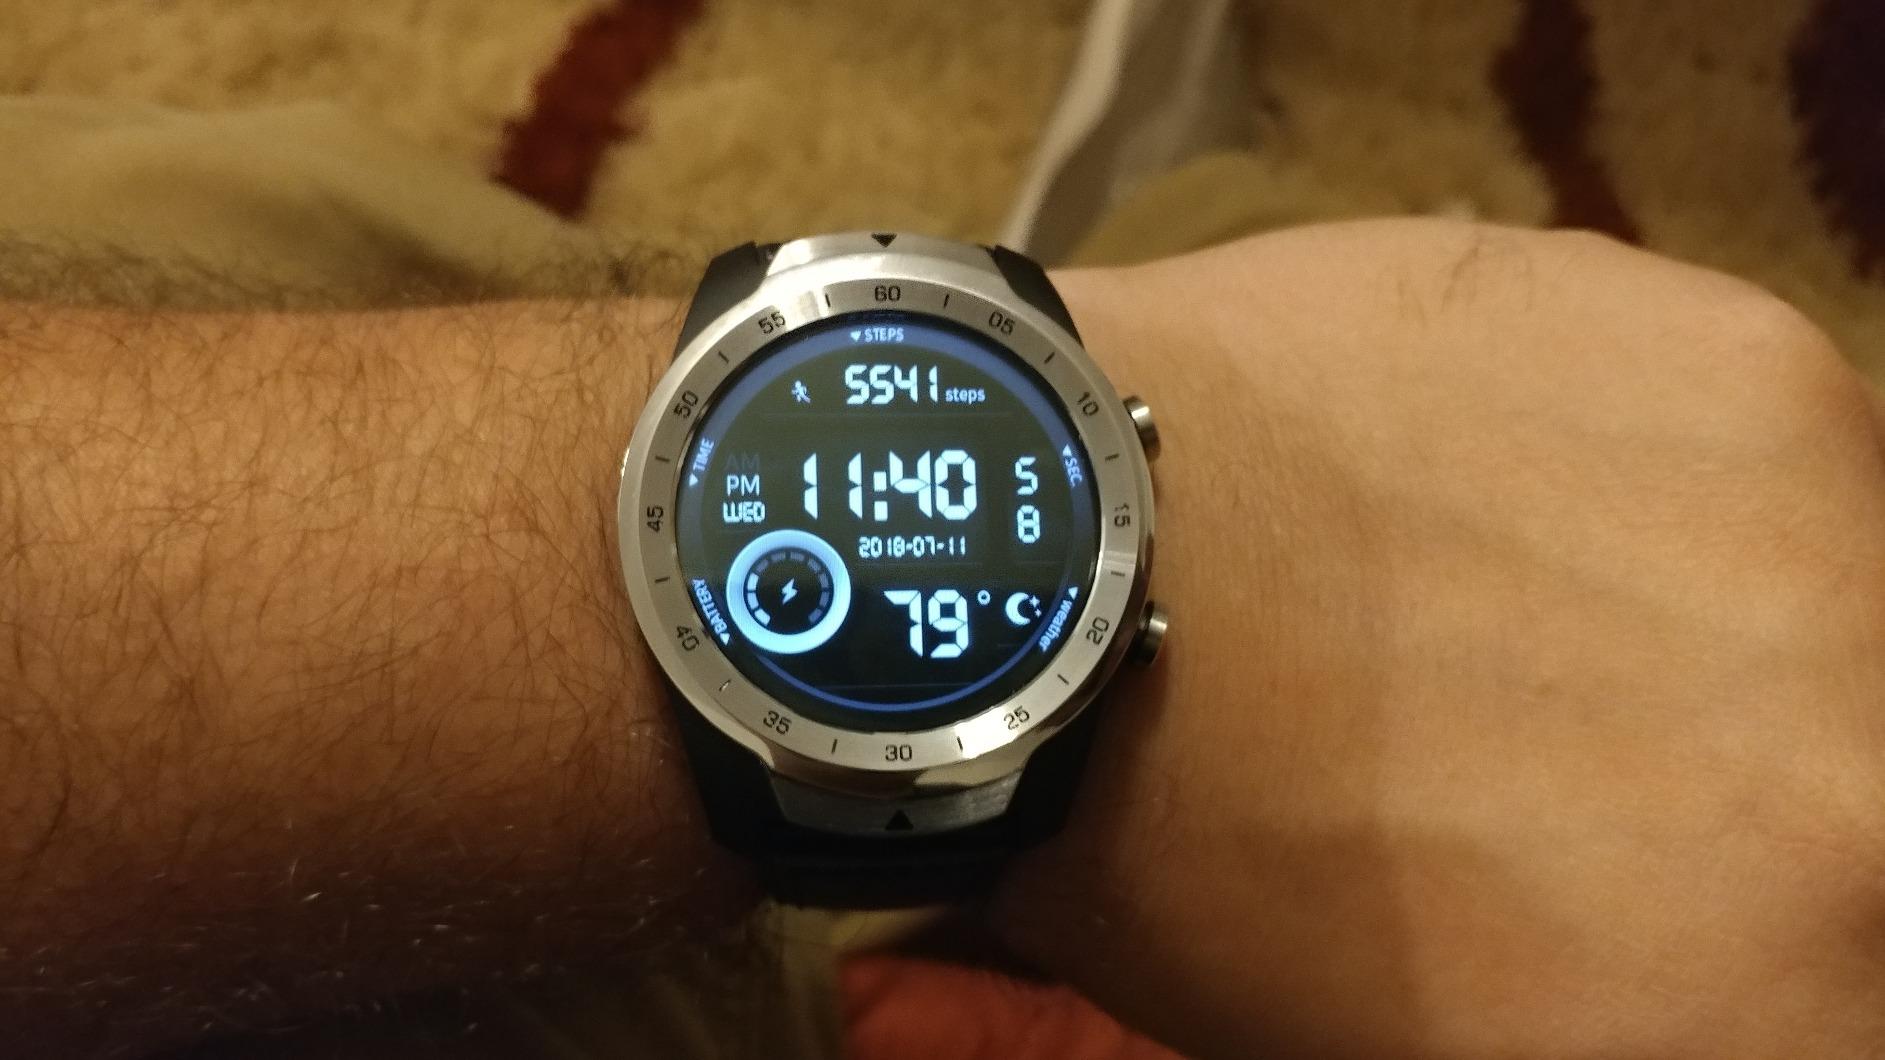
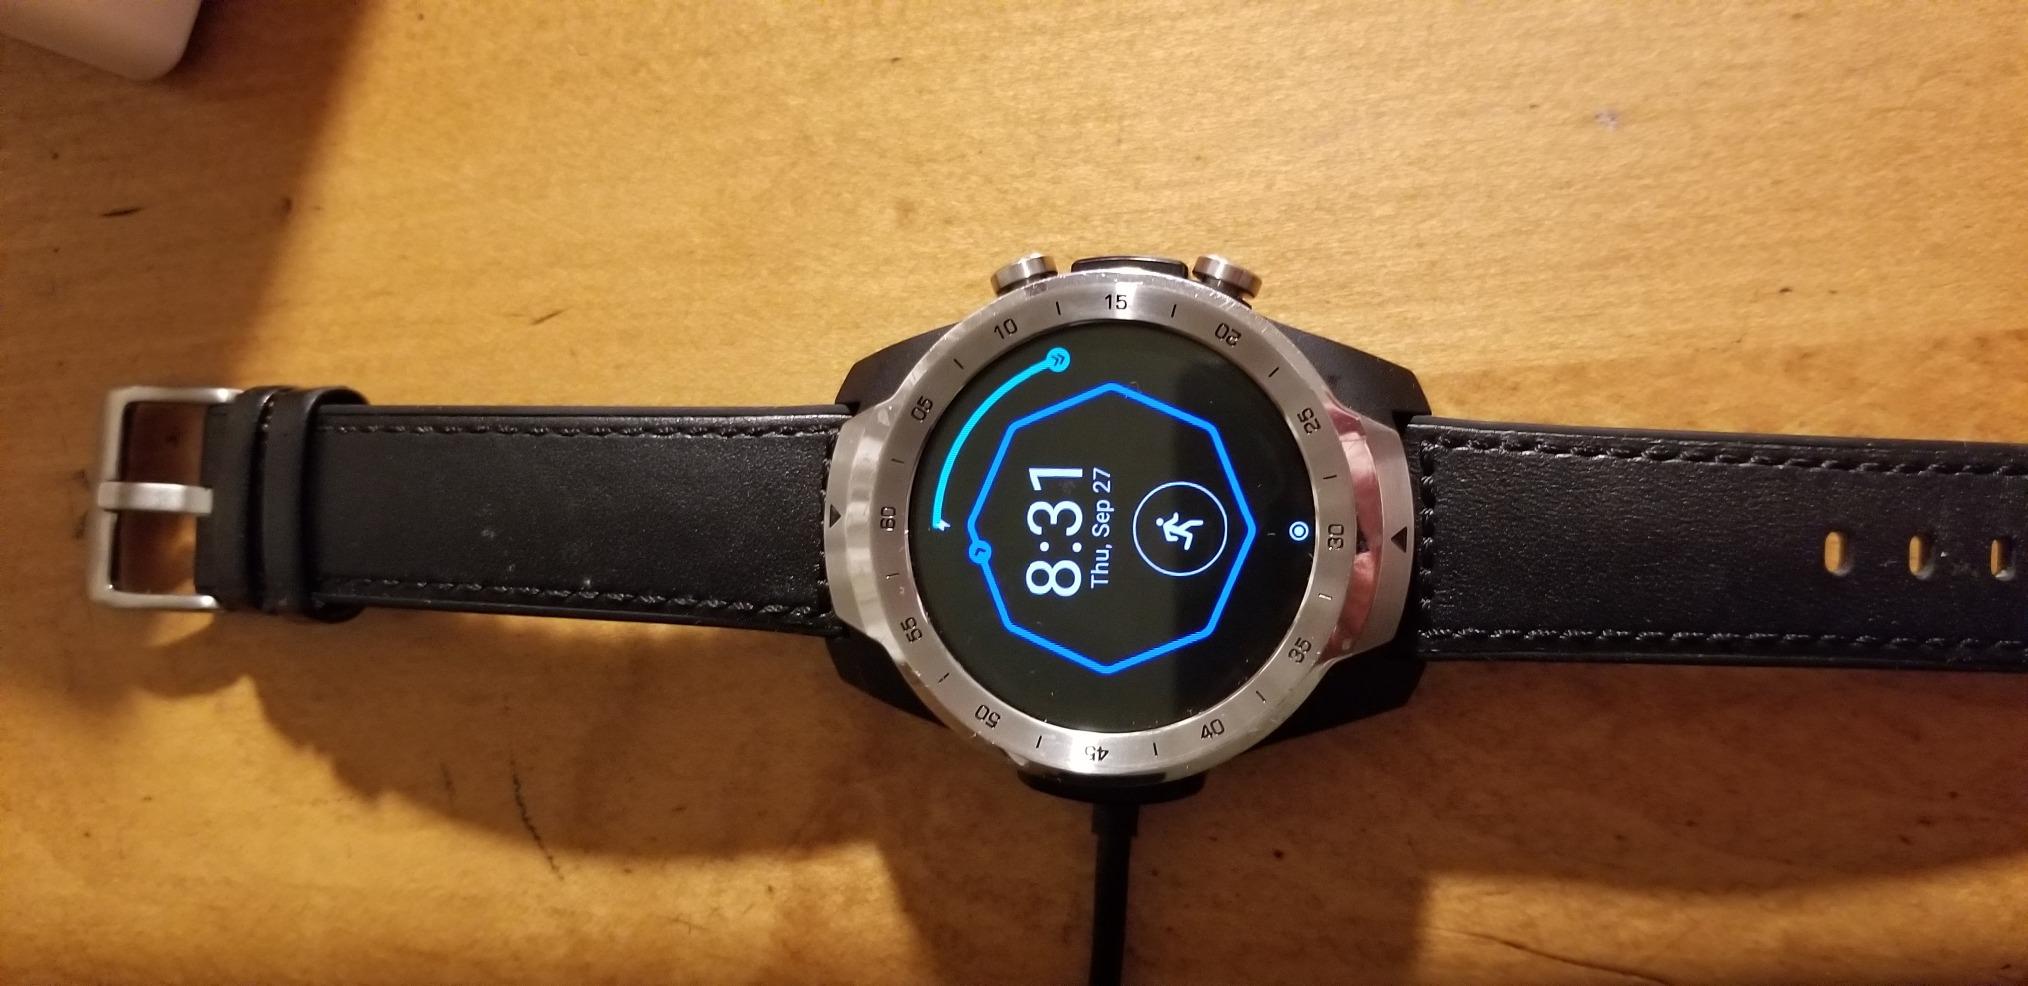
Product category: smartwatch
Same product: yes